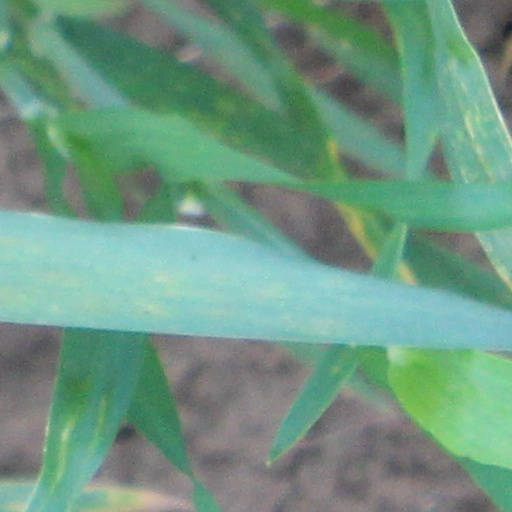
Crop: wheat